Dennis Loline

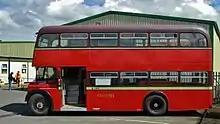
Preserved City of Oxford Motor Services Loline II

The Dennis Loline was basically a license-built Bristol Lodekka, being primarily supplied to municipal, private sector British Electric Traction fleets and independent bus companies in the United Kingdom, during a period when Bristol's sales were restricted to state-owned bus companies.